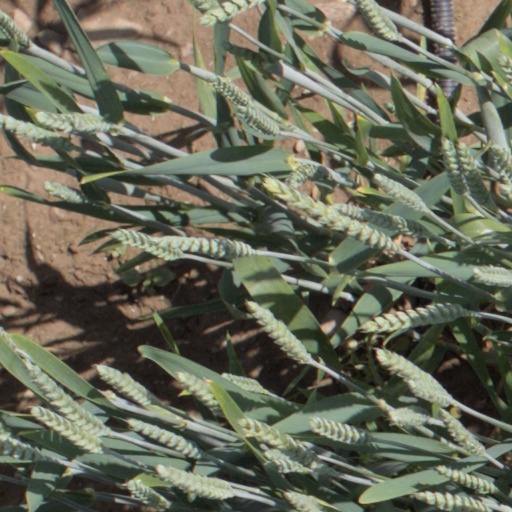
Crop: wheat